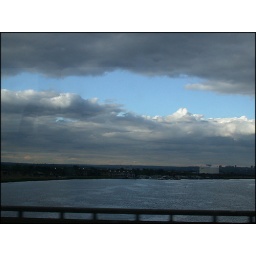
Taken from the window of the bus over the Hackensack River in East Rutherford, just east of Giants Stadium